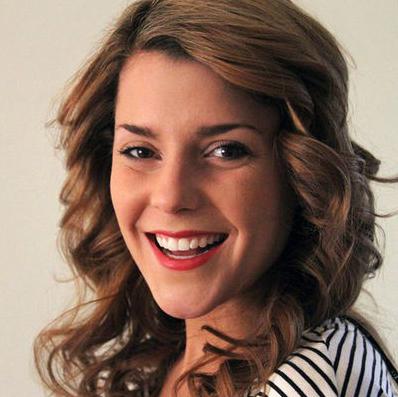
Age: 25